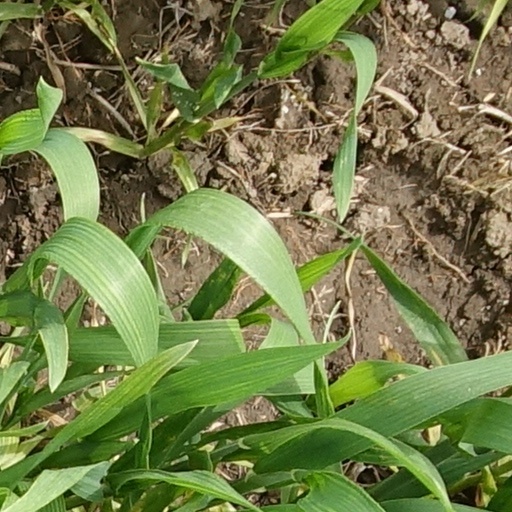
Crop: wheat